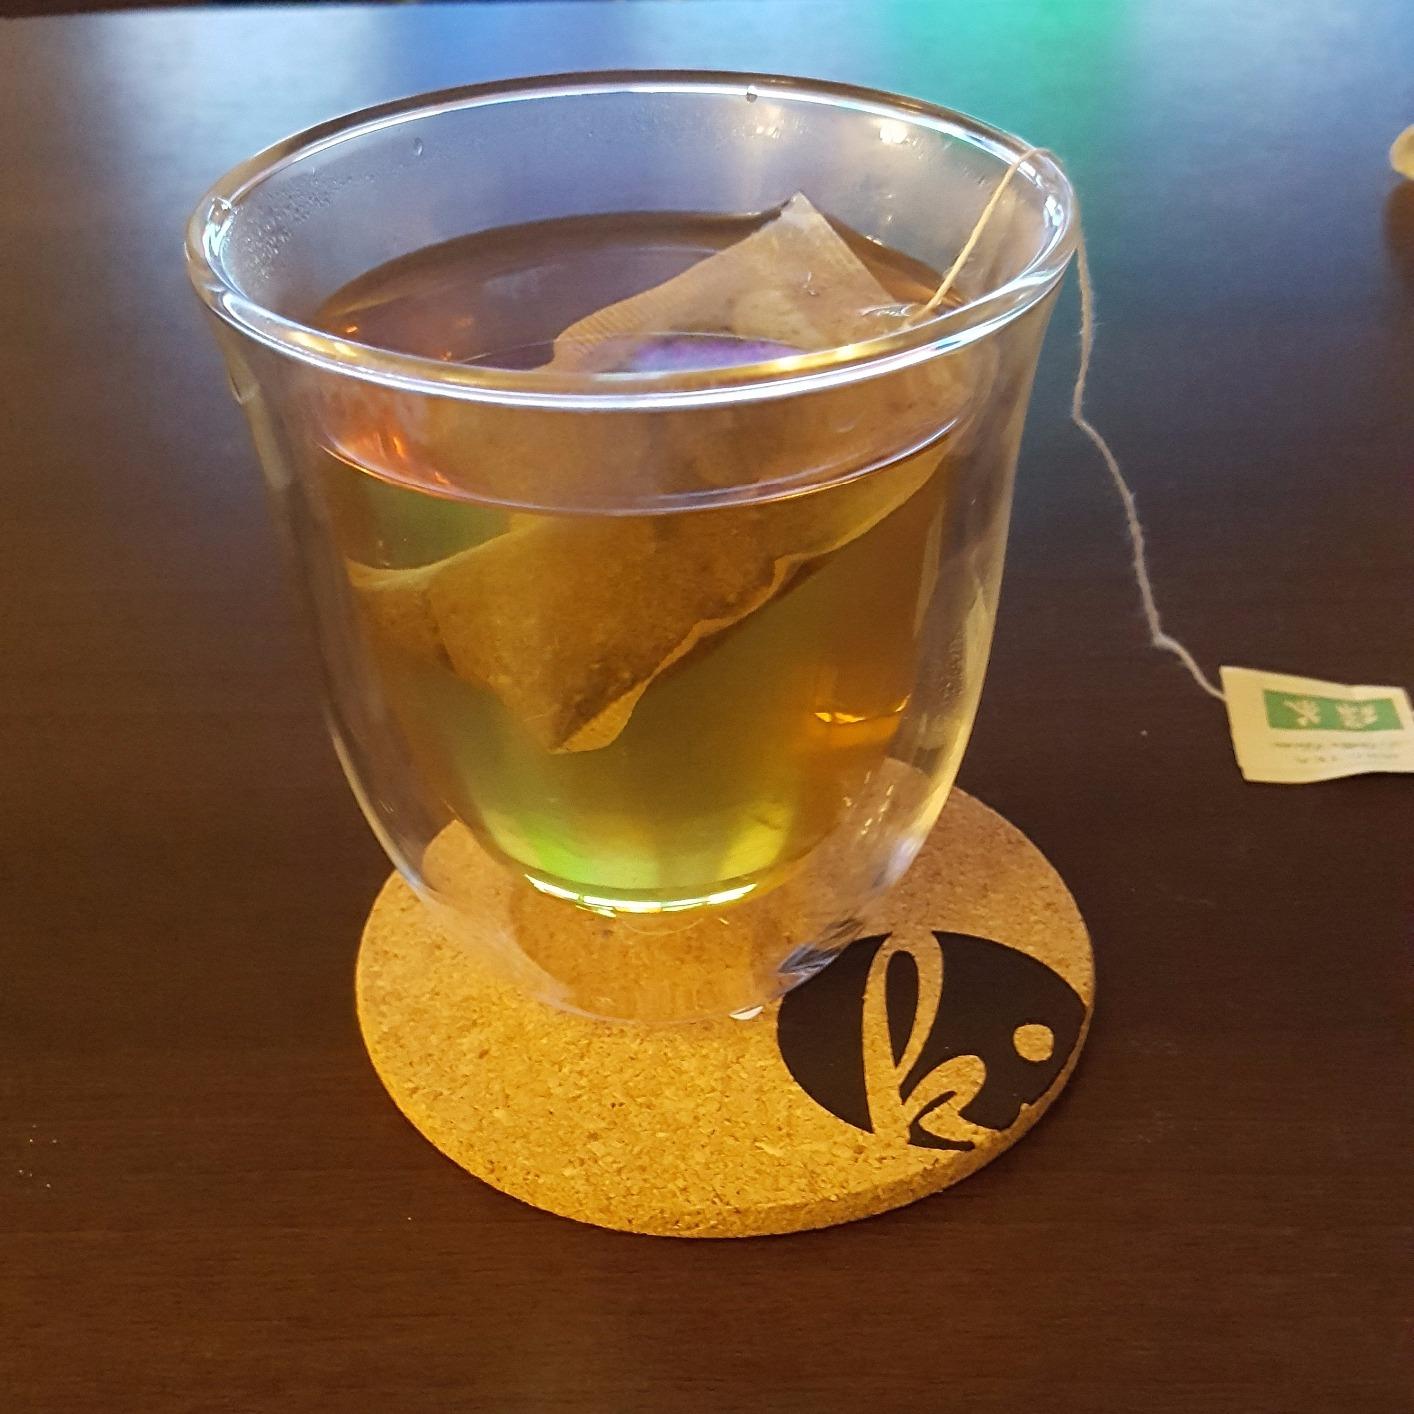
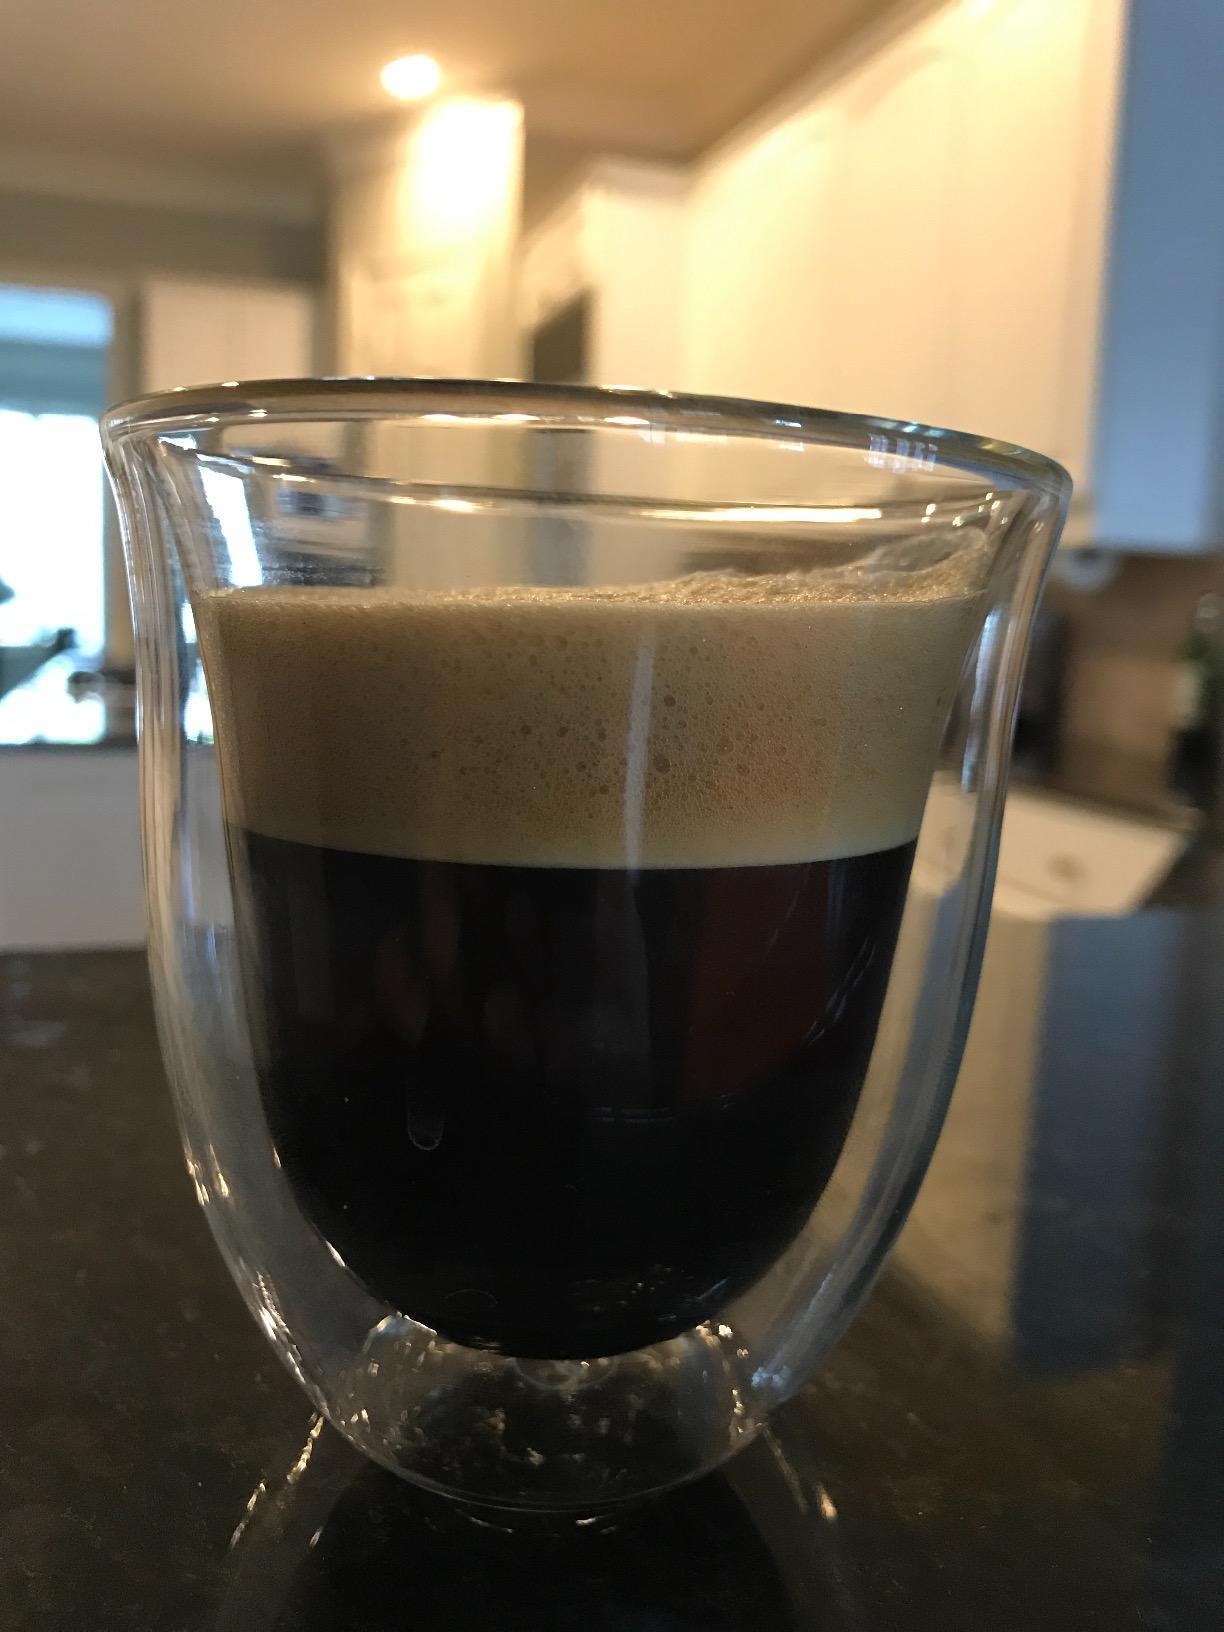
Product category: items_mug
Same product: yes